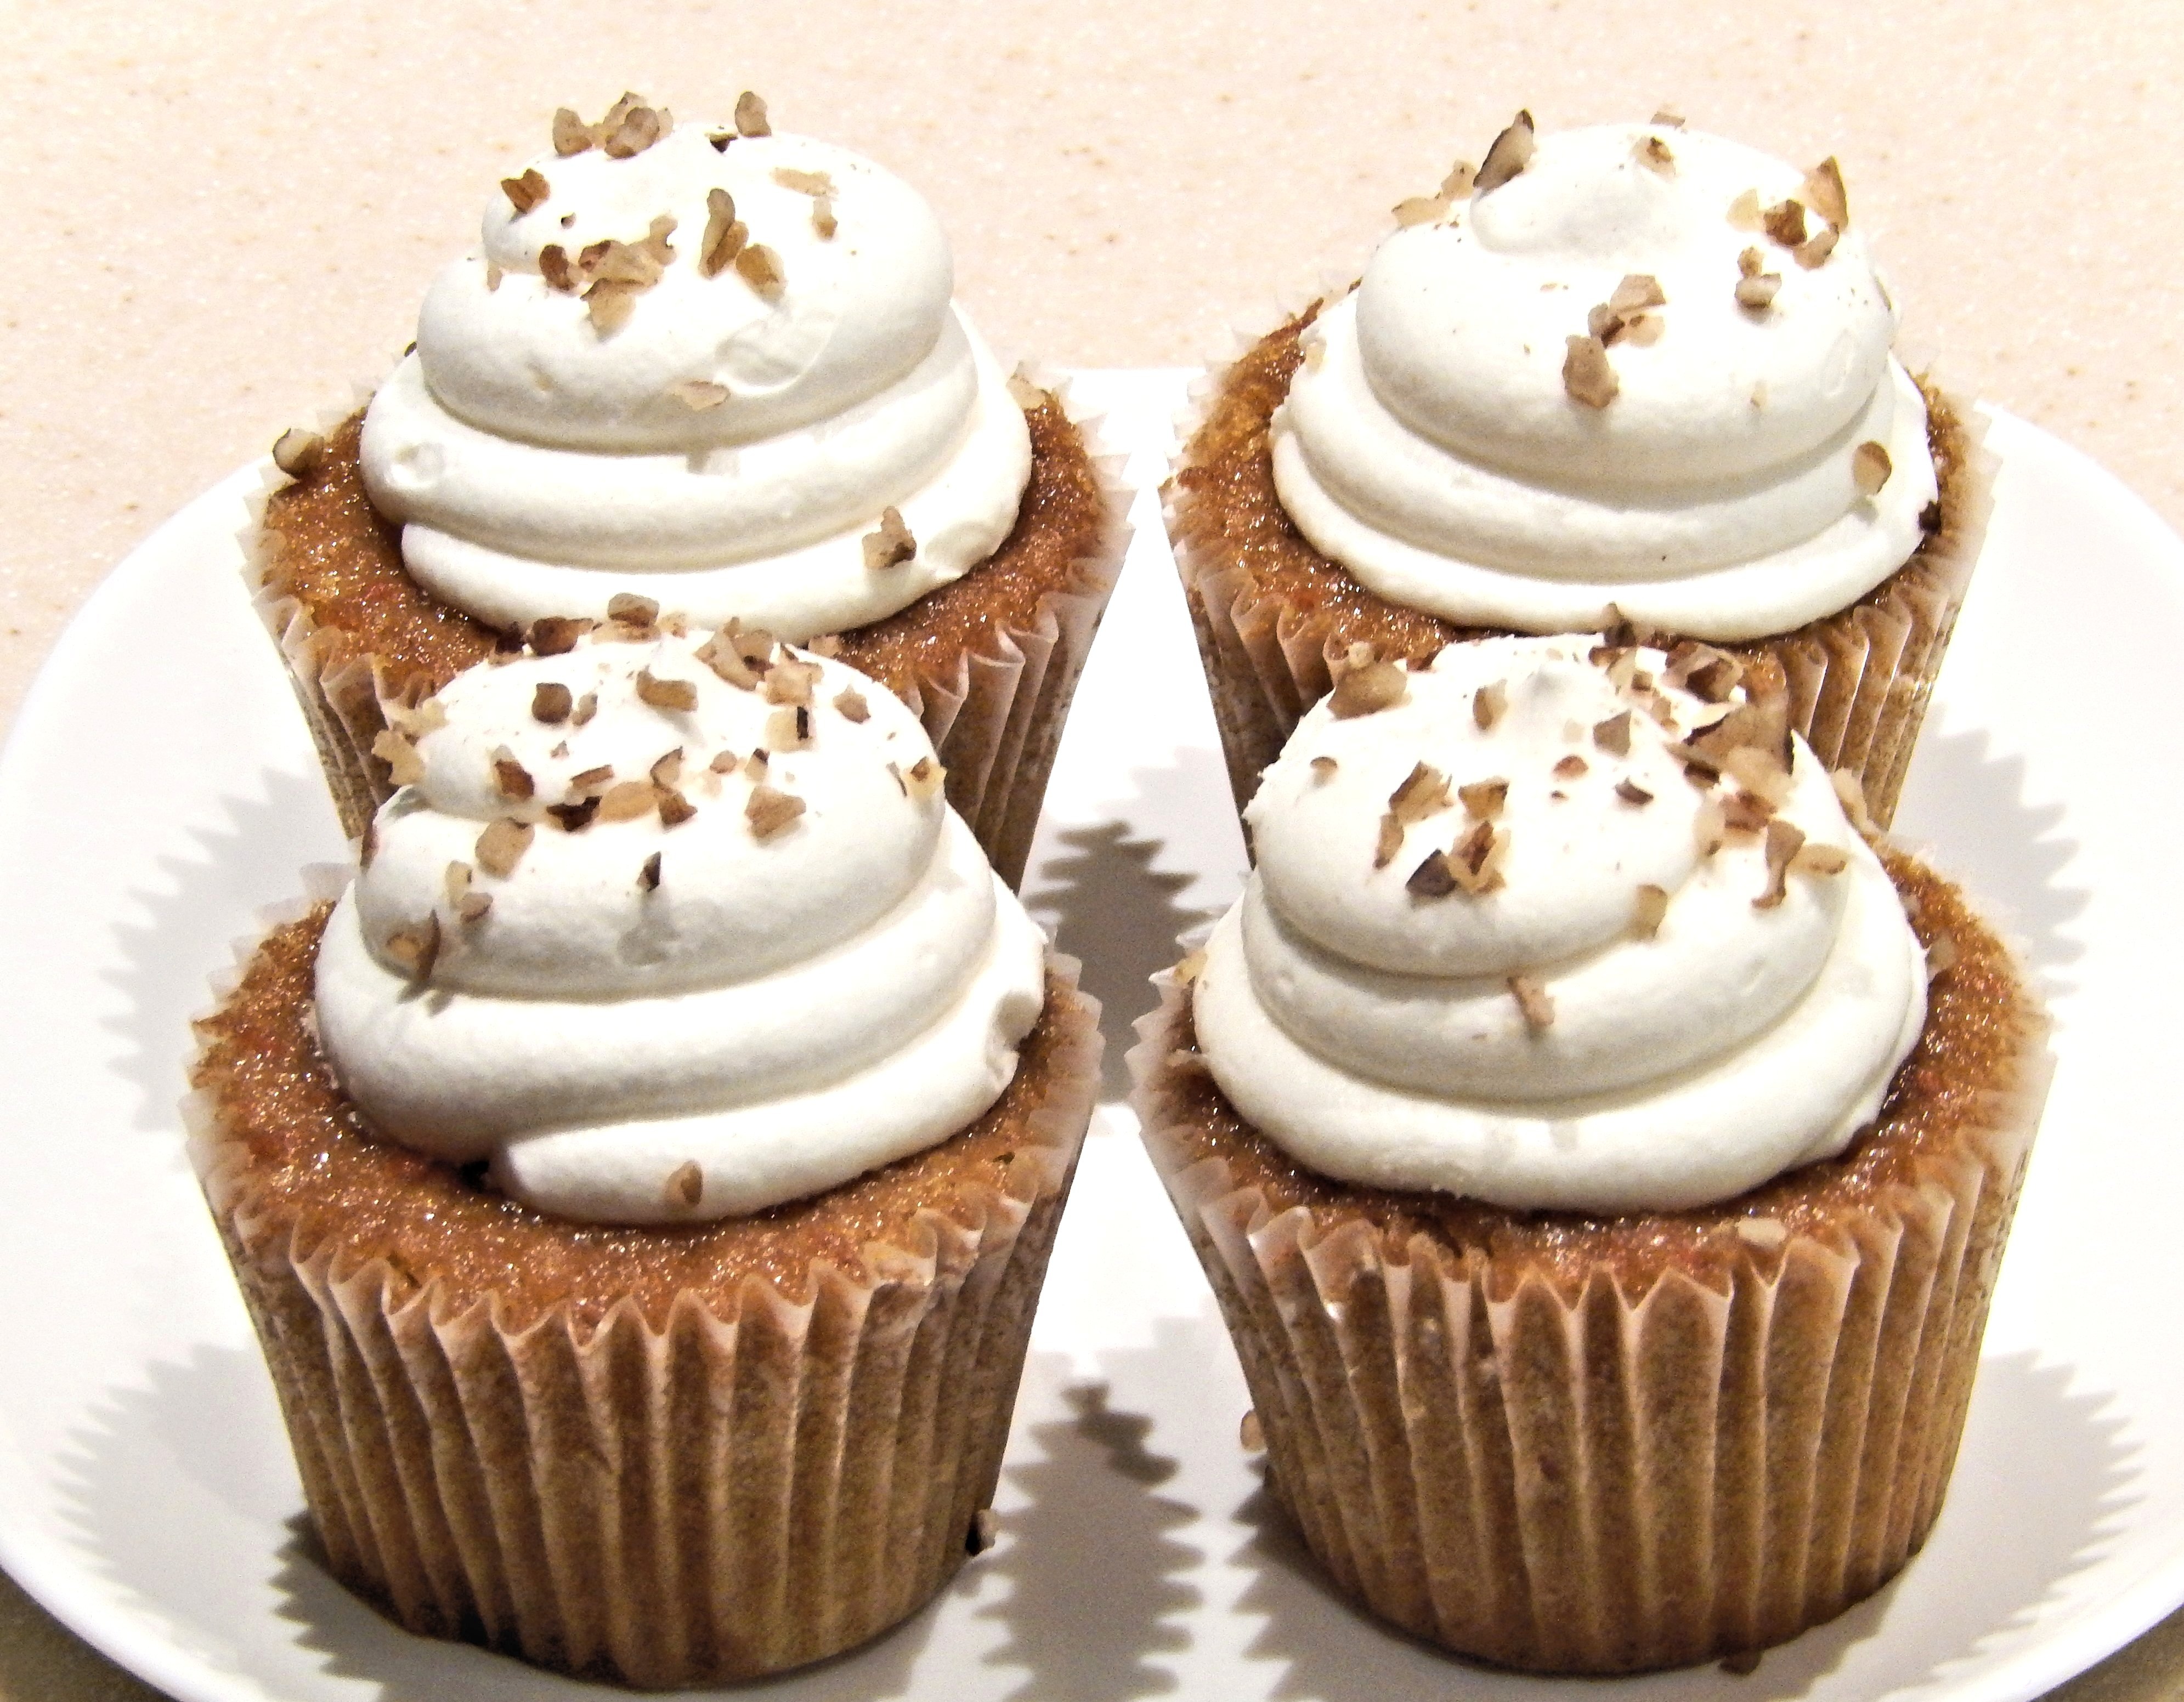
dish, food, produce, cupcake, baking, dessert, cake, icing, walnuts, cream cheese, flavor, buttercream, carrot cupcakes